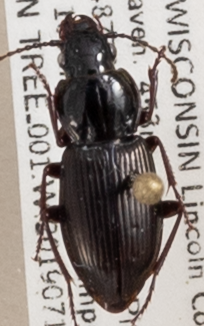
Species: Pterostichus pensylvanicus
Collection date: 2019-07-16
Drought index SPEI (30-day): -0.594
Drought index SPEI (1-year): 2.09
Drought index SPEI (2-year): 0.992